Anomalistics

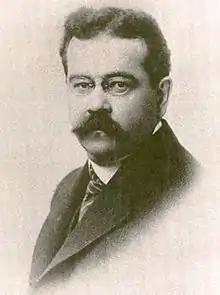
Charles Fort, anomalistics pioneer

Anomalistics is the use of scientific methods to evaluate anomalies (phenomena that fall outside current understanding), with the aim of finding a rational explanation. The term itself was coined in 1973 by Drew University anthropologist Roger W. Wescott, who defined it as being the "serious and systematic study of all phenomena that fail to fit the picture of reality provided for us by common sense or by the established sciences."